Eru
Also known as:
ca - Catalan: Eru
fr - French: Eru
ig - Igbo: Eru
jv - Javanese: Sop eru
Category: soup (vegetable soup)
Cuisine: Bayangi, Cameroonian
Associated cuisines: Bayangi, Cameroonian
Area: Cameroon
Countries: Cameroon
Region: Middle Africa

This dish is made up of finely shredded leaves of a species of vine. This dish is cooked with waterleaf or spinach, palm oil, crayfish, and either smoked fish, cow skin or beef.

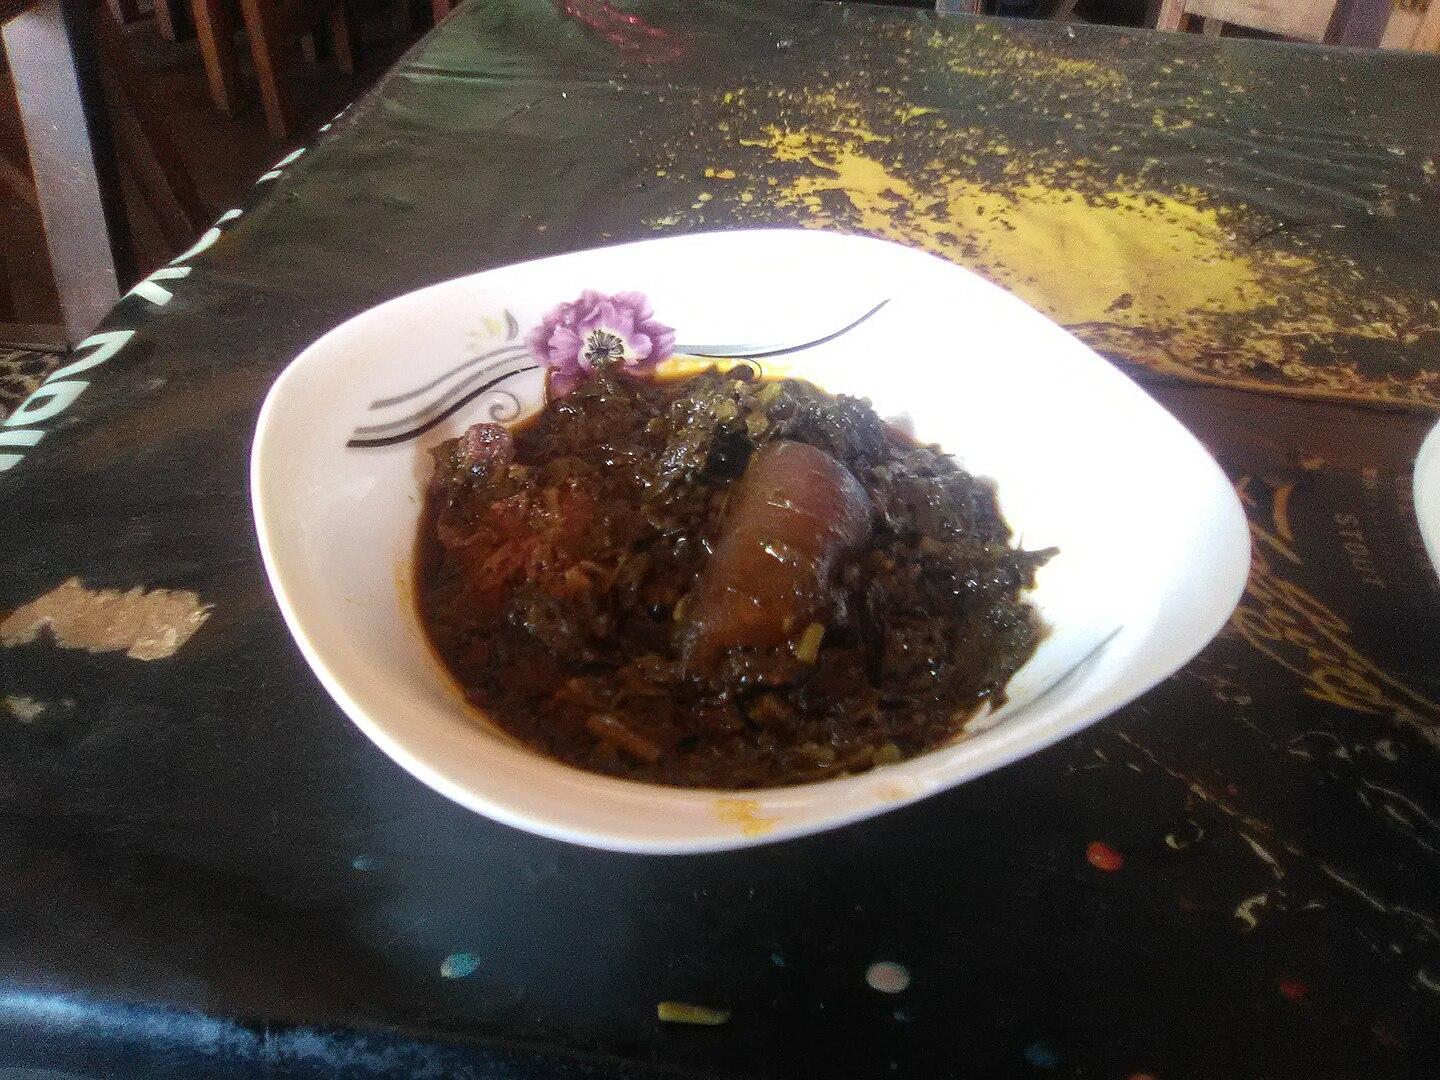
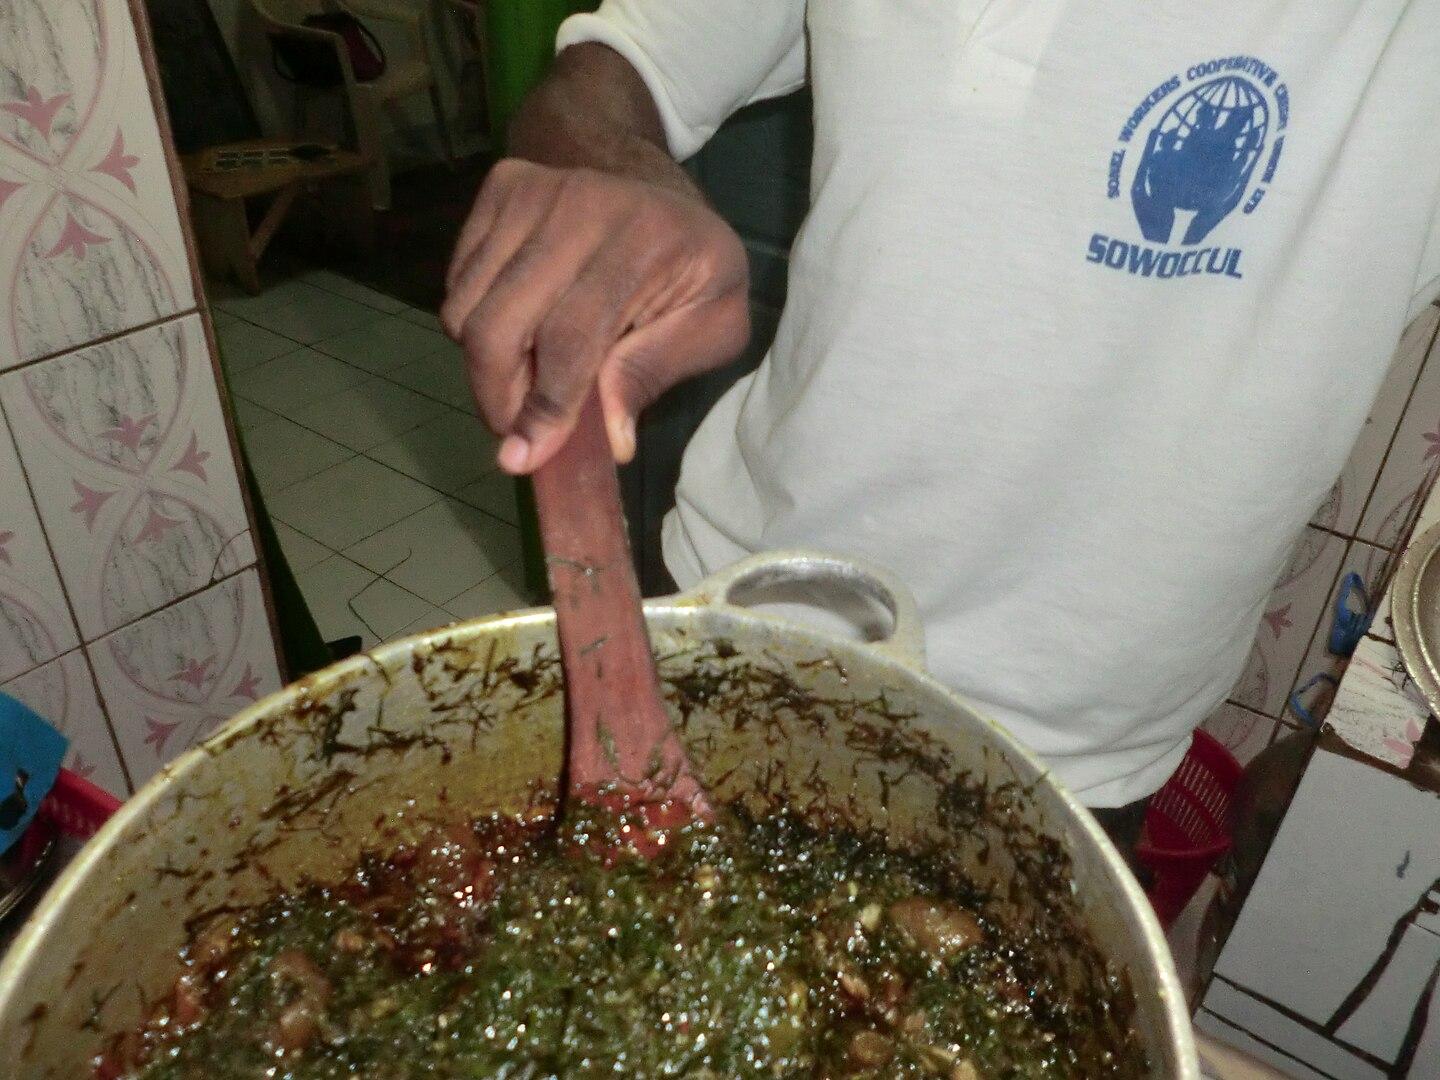
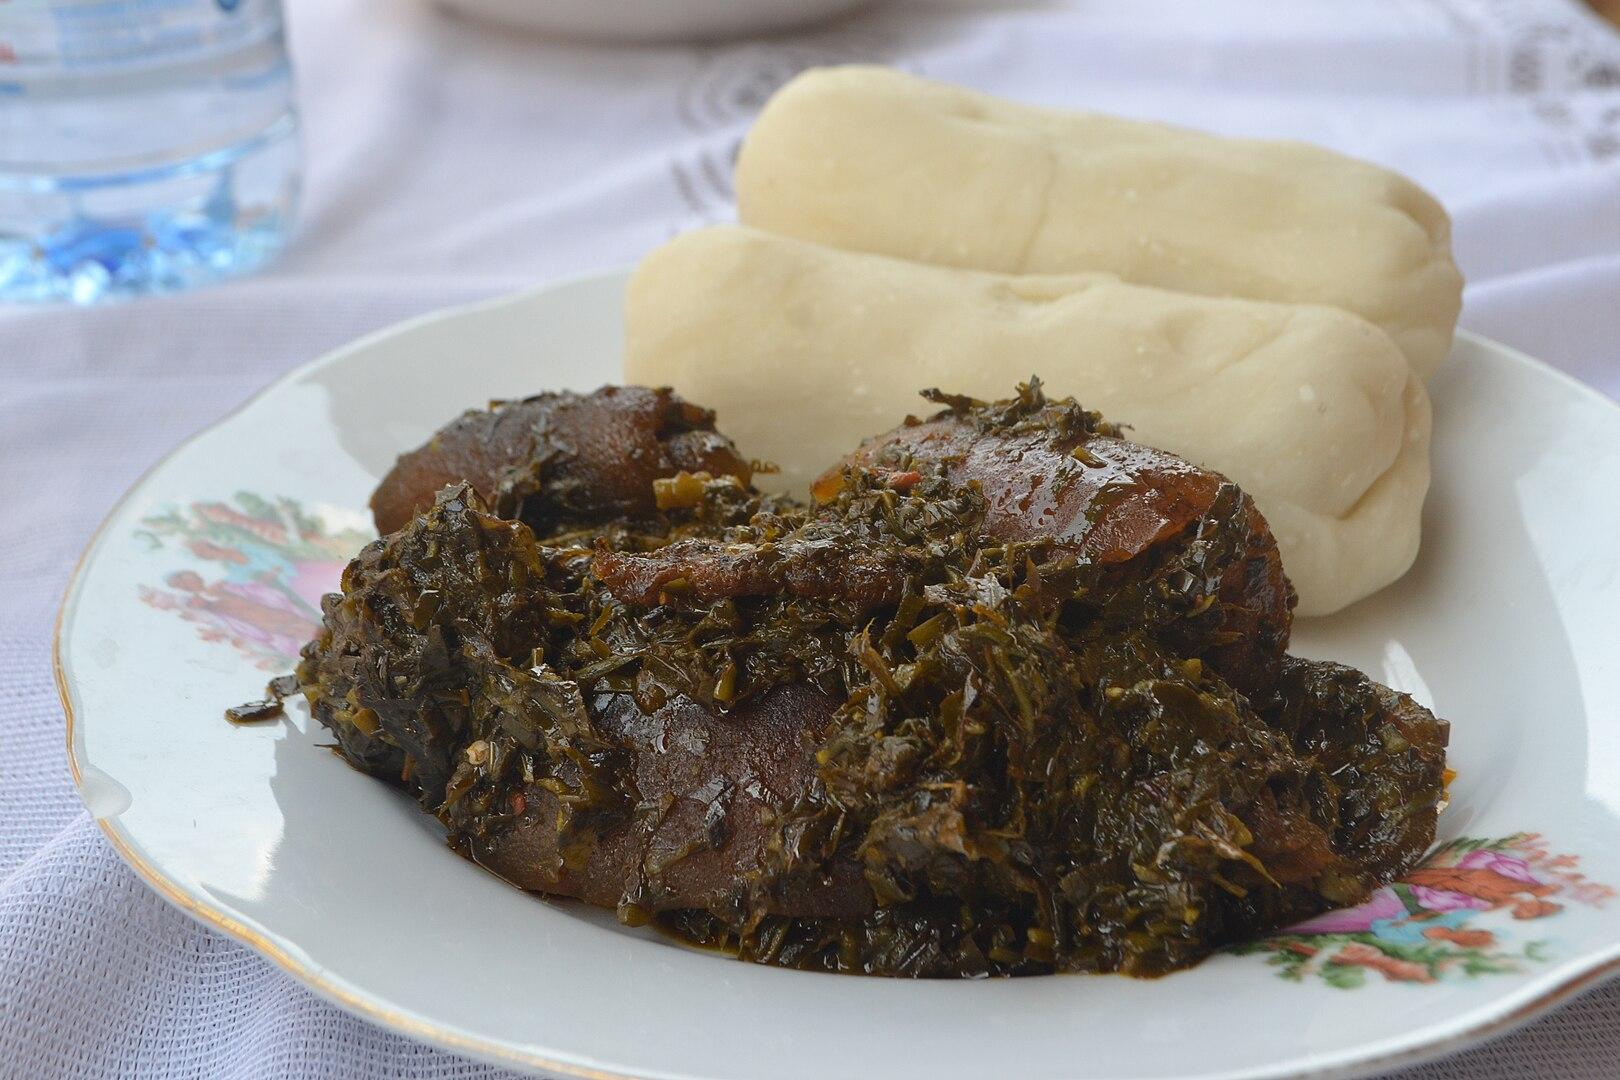
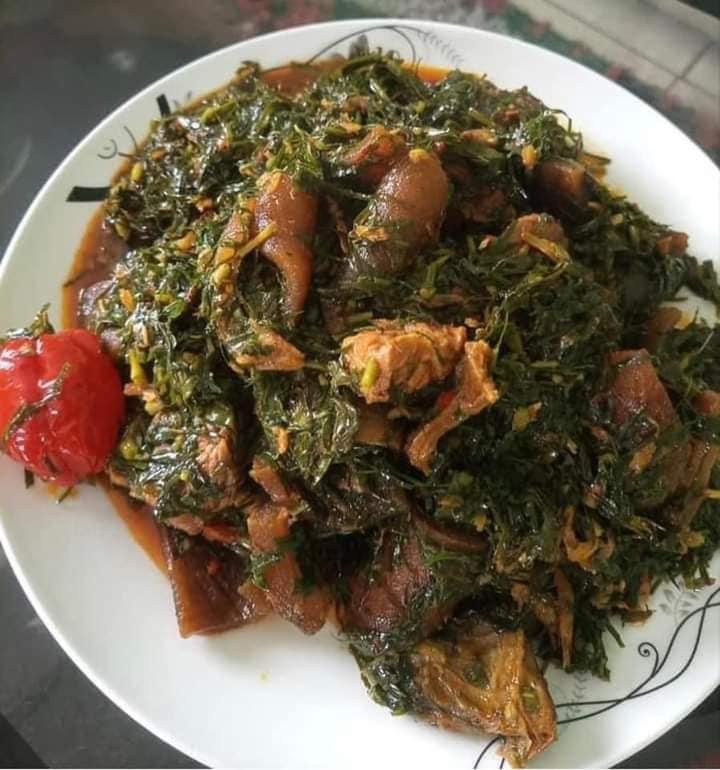
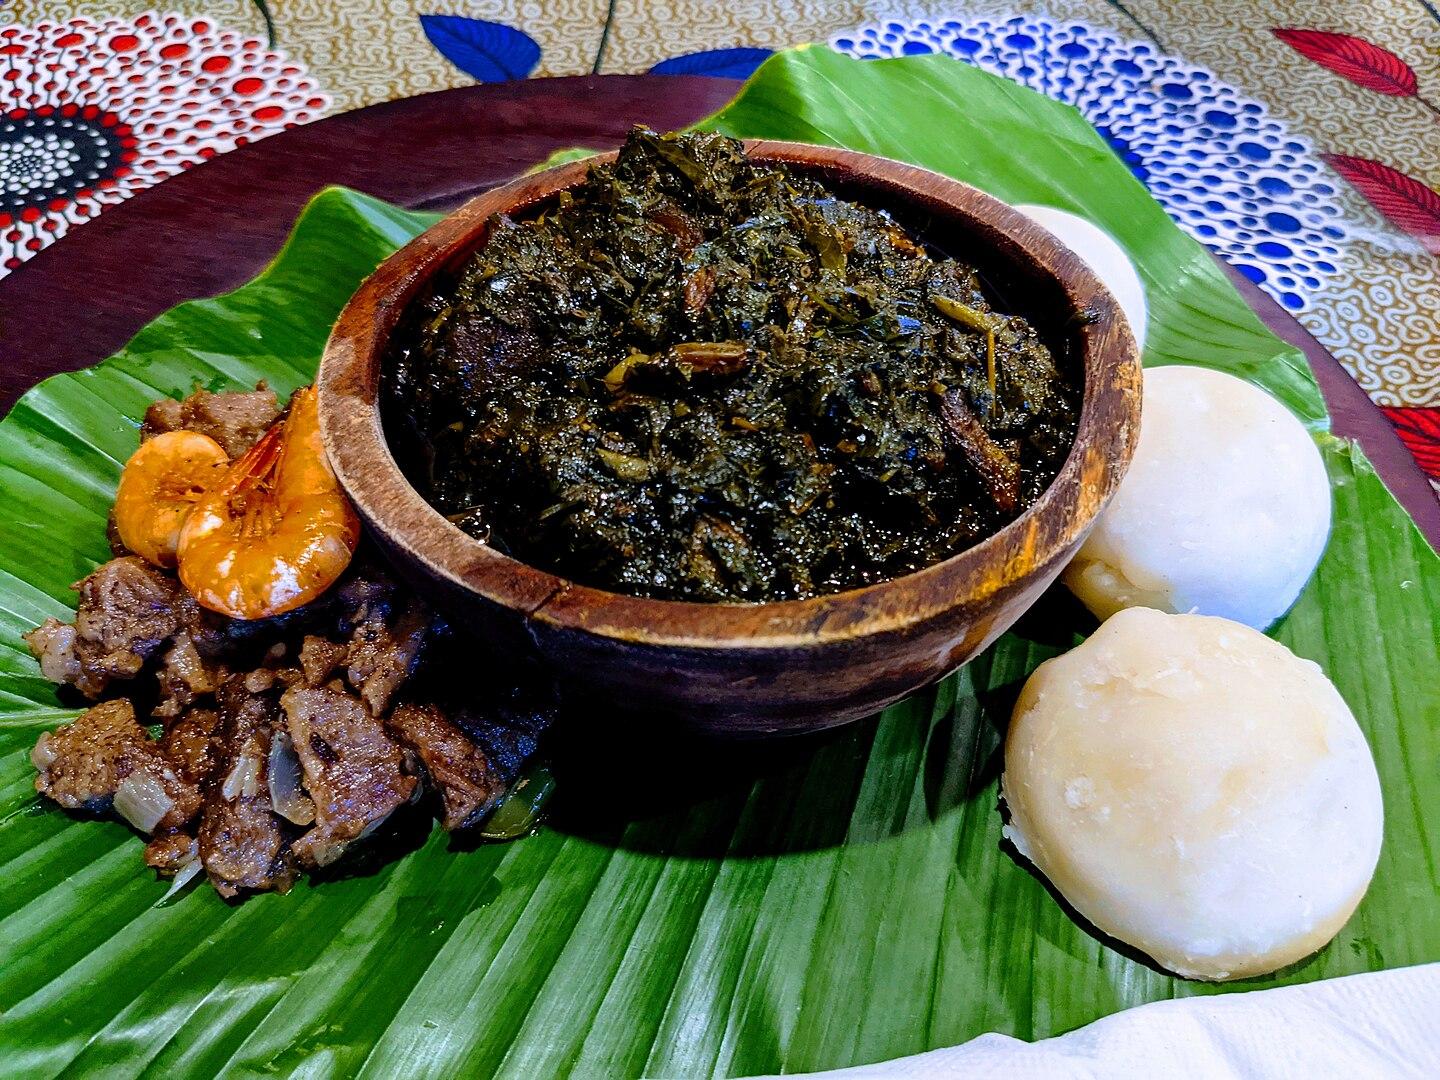